2nd Armoured Brigade (Australia)

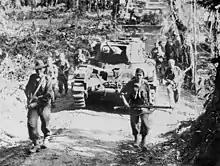
Infantrymen advance along a jungle track in concert with a supporting tank

As the tide of war in the Pacific turned in favour of the Allies in 1943, the threat of invasion passed. The Australian government decided to reallocate some of the manpower that had been tied up in the armoured divisions to other formations that would be utilised for jungle warfare, or civilian industry. As a result, throughout 1943, although the brigade remained assigned to the 3rd Armoured Division in Queensland, its composition changed frequently as a number of armoured and motorised units were assigned to it when they were rotated through Queensland or were disbanded. Over time, the AIF armoured regiments were replaced largely by Militia units. The 2/9th Armoured was transferred to the 4th Armoured Brigade in February 1943, and the 13th Armoured Regiment was sent to replace it. The 20th Motor Regiment was reassigned to the brigade around this time following the decision to disband the 2nd Armoured Division. In April, the 2/8th Armoured Regiment was deployed to New Guinea to relieve the 2/6th, which had taken heavy casualties during the Battle of Buna–Gona. The 2/8th, however, was ultimately confined to a static defensive and training role and did not see any combat. In its stead, the 21st Cavalry Regiment was assigned, being transferred from II Corps, although this regiment was broken up in May 1943 to provide divisional carrier companies for several infantry divisions. Further changes occurred when the 8th Cavalry Regiment arrived from First Army; however, the 8th Cavalry Regiment remained only until July 1943 when it was deployed to the Northern Territory. It was replaced in the brigade by the 2/6th Cavalry Regiment which arrived in August. In October, the 3rd Armoured Division's headquarters was reduced and the 2nd Armoured Brigade became a direct command unit of the First Army.